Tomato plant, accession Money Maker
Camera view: tilt-top (135 deg); turntable rotation: 240 degrees
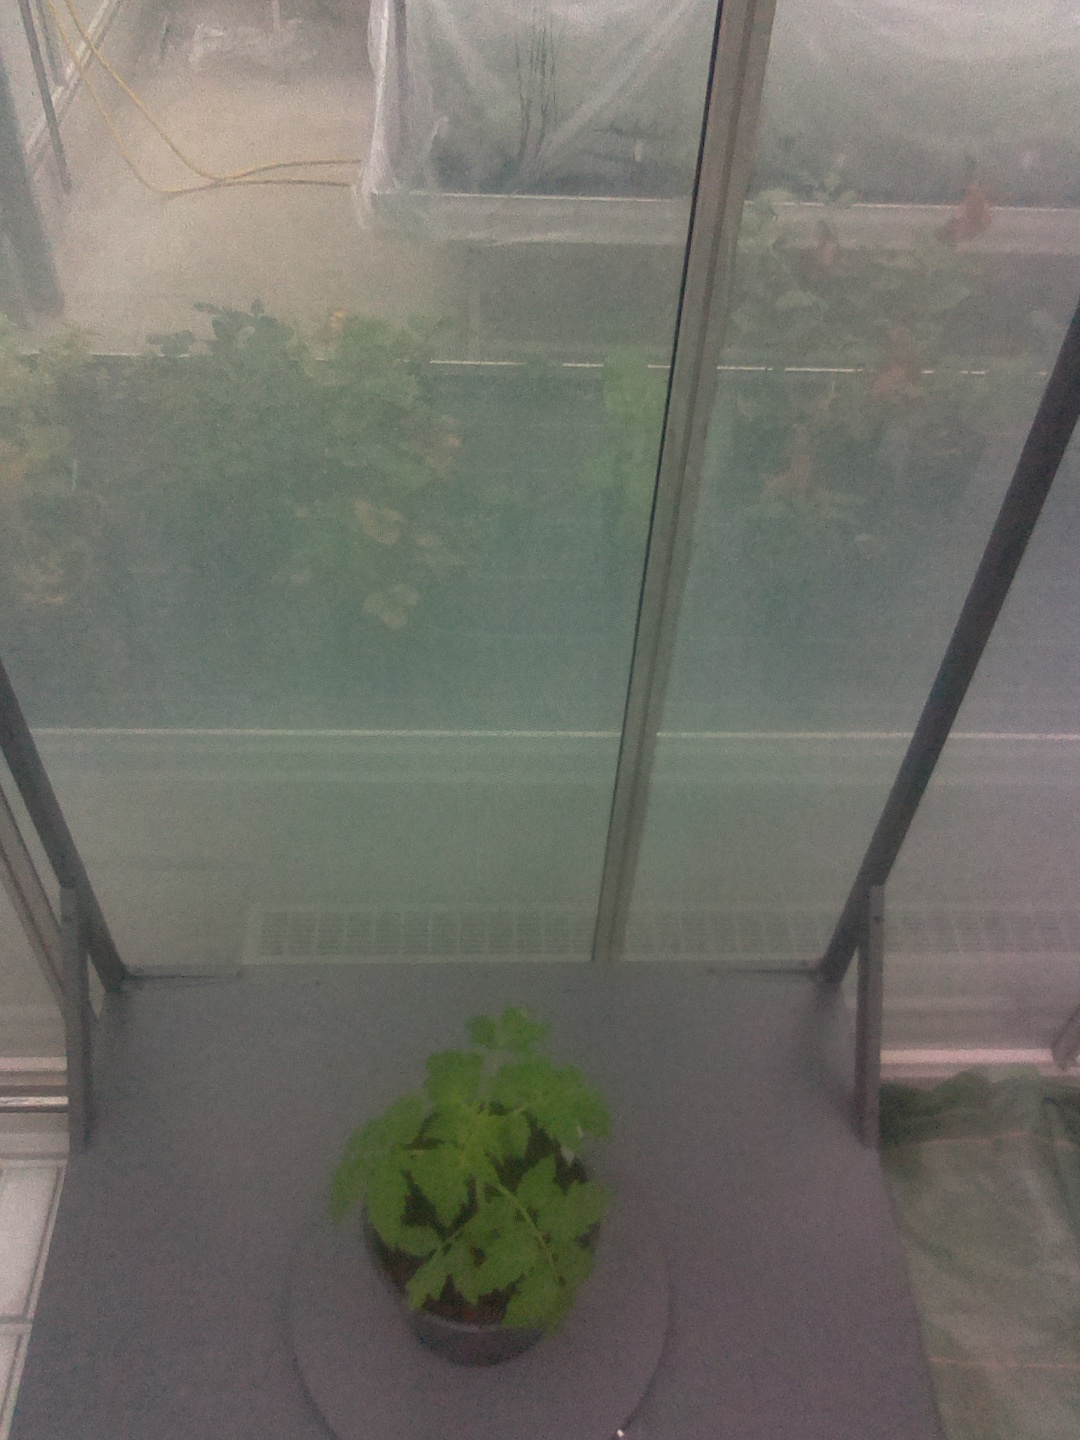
BBCH growth stage 13: 6 of true leaves visible